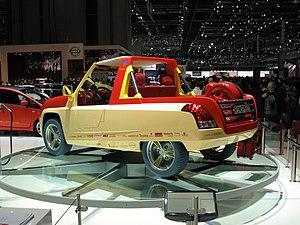
Salon international de l'automobile de Genève